For the Fallen

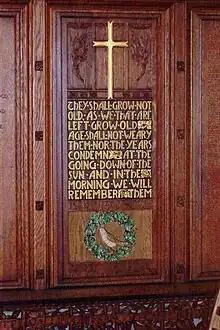
War memorial in ChristChurch Cathedral, Christchurch, New Zealand

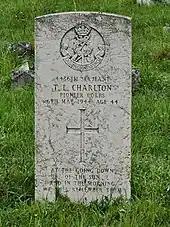
CWGC headstone with excerpt from "For The Fallen"

Laurence Binyon (10 August 1869 – 10 March 1943), a British poet, was described as having a "sober" response to the outbreak of World War I, in contrast to the euphoria many others felt (although he signed the "Author's Declaration" that defended British involvement in the war, appearing in "The New York Times" on 18 September with 54 other British authors—including Thomas Hardy, Arthur Conan Doyle, and H.G. Wells).